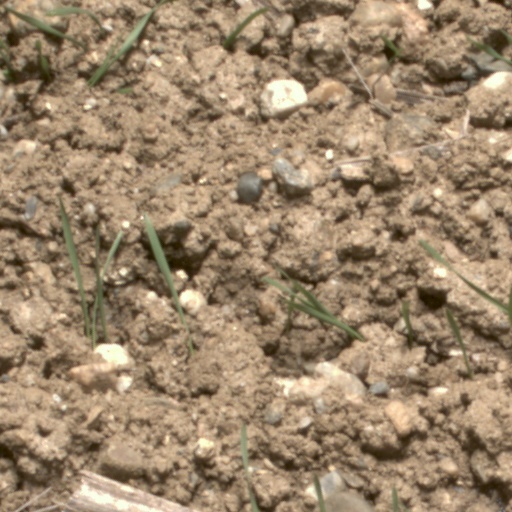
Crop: wheat